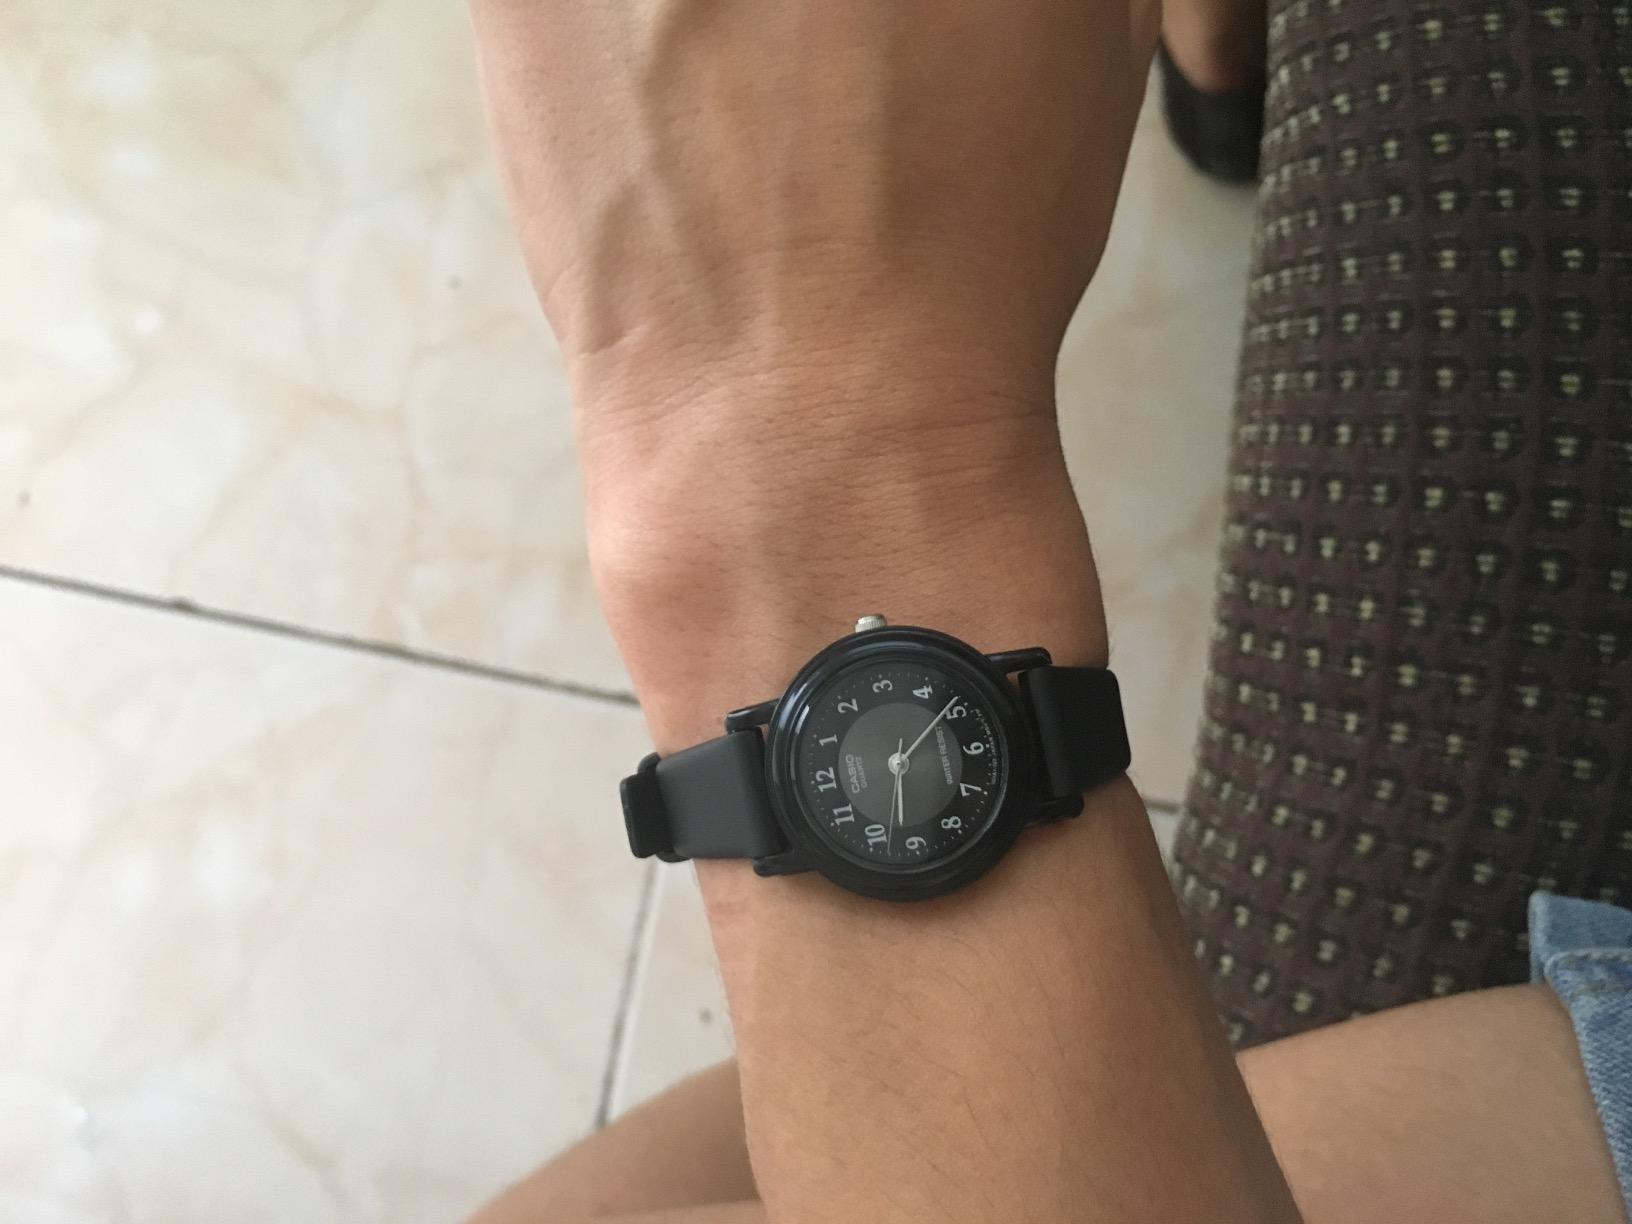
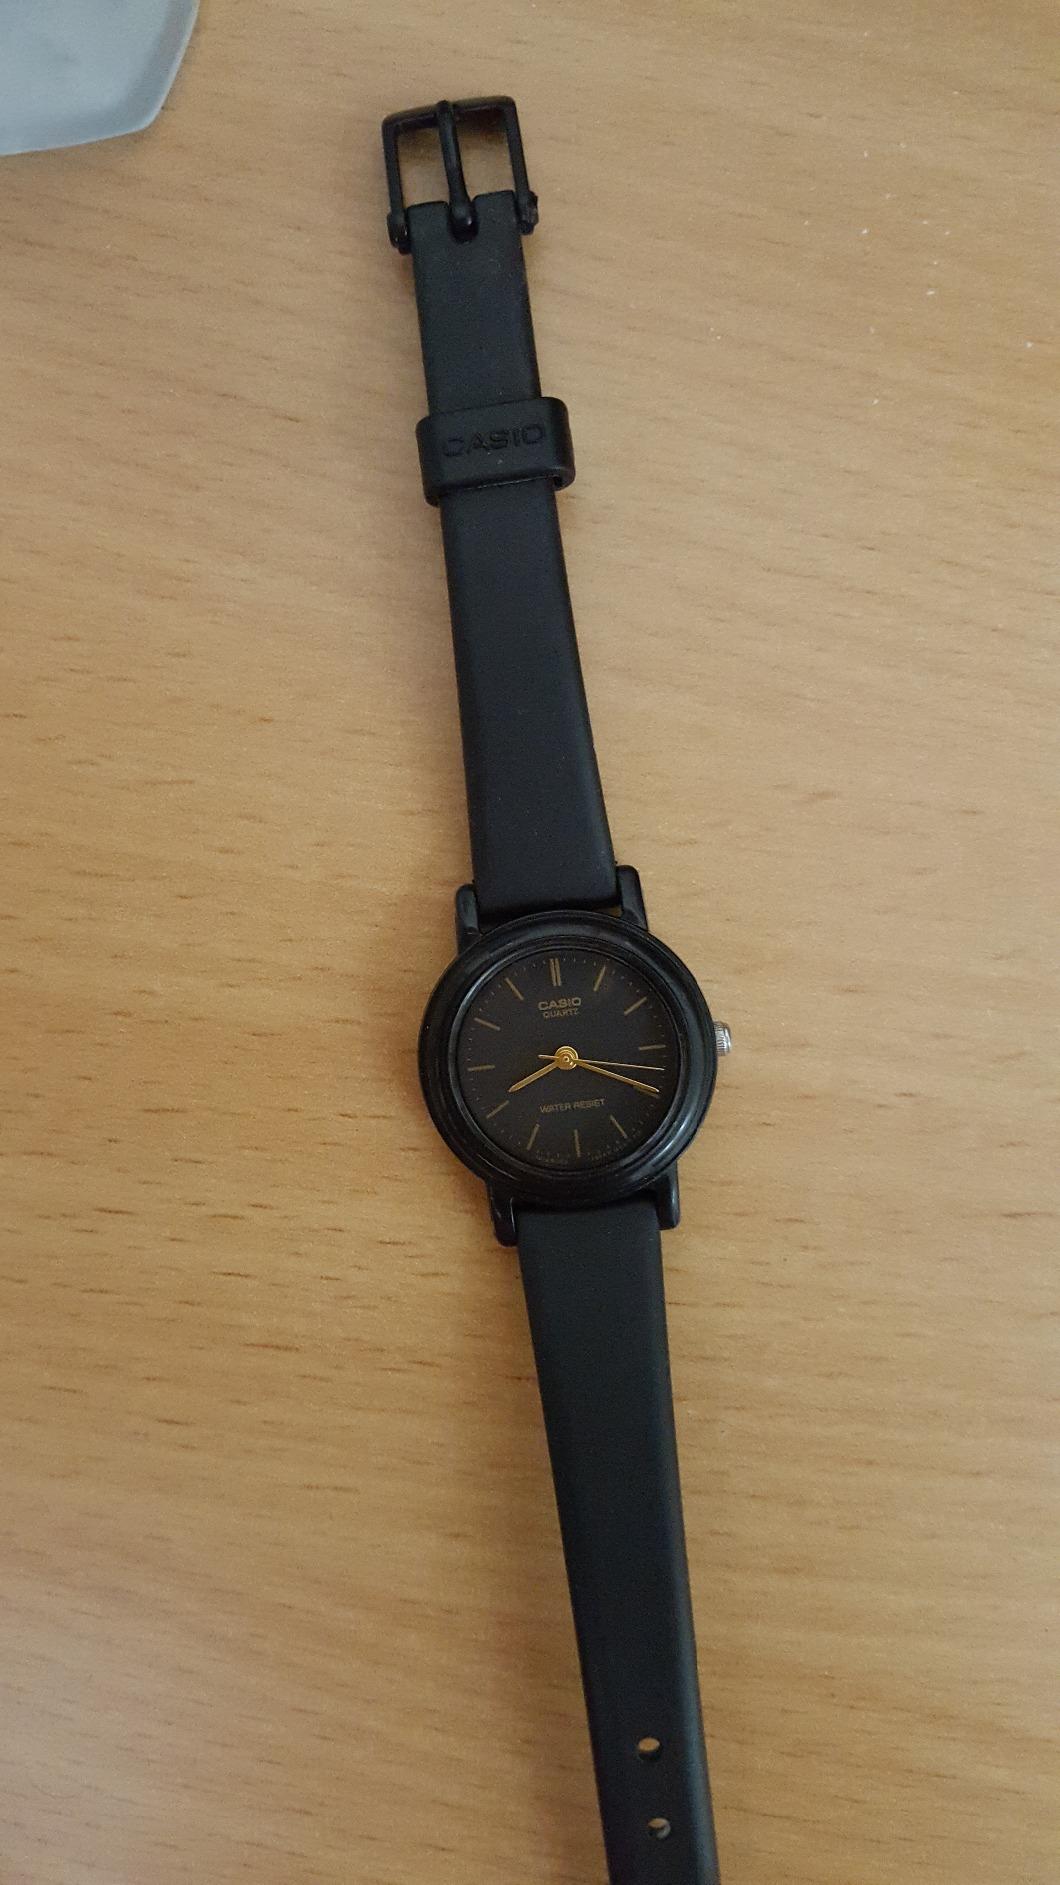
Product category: accessories_watch
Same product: no